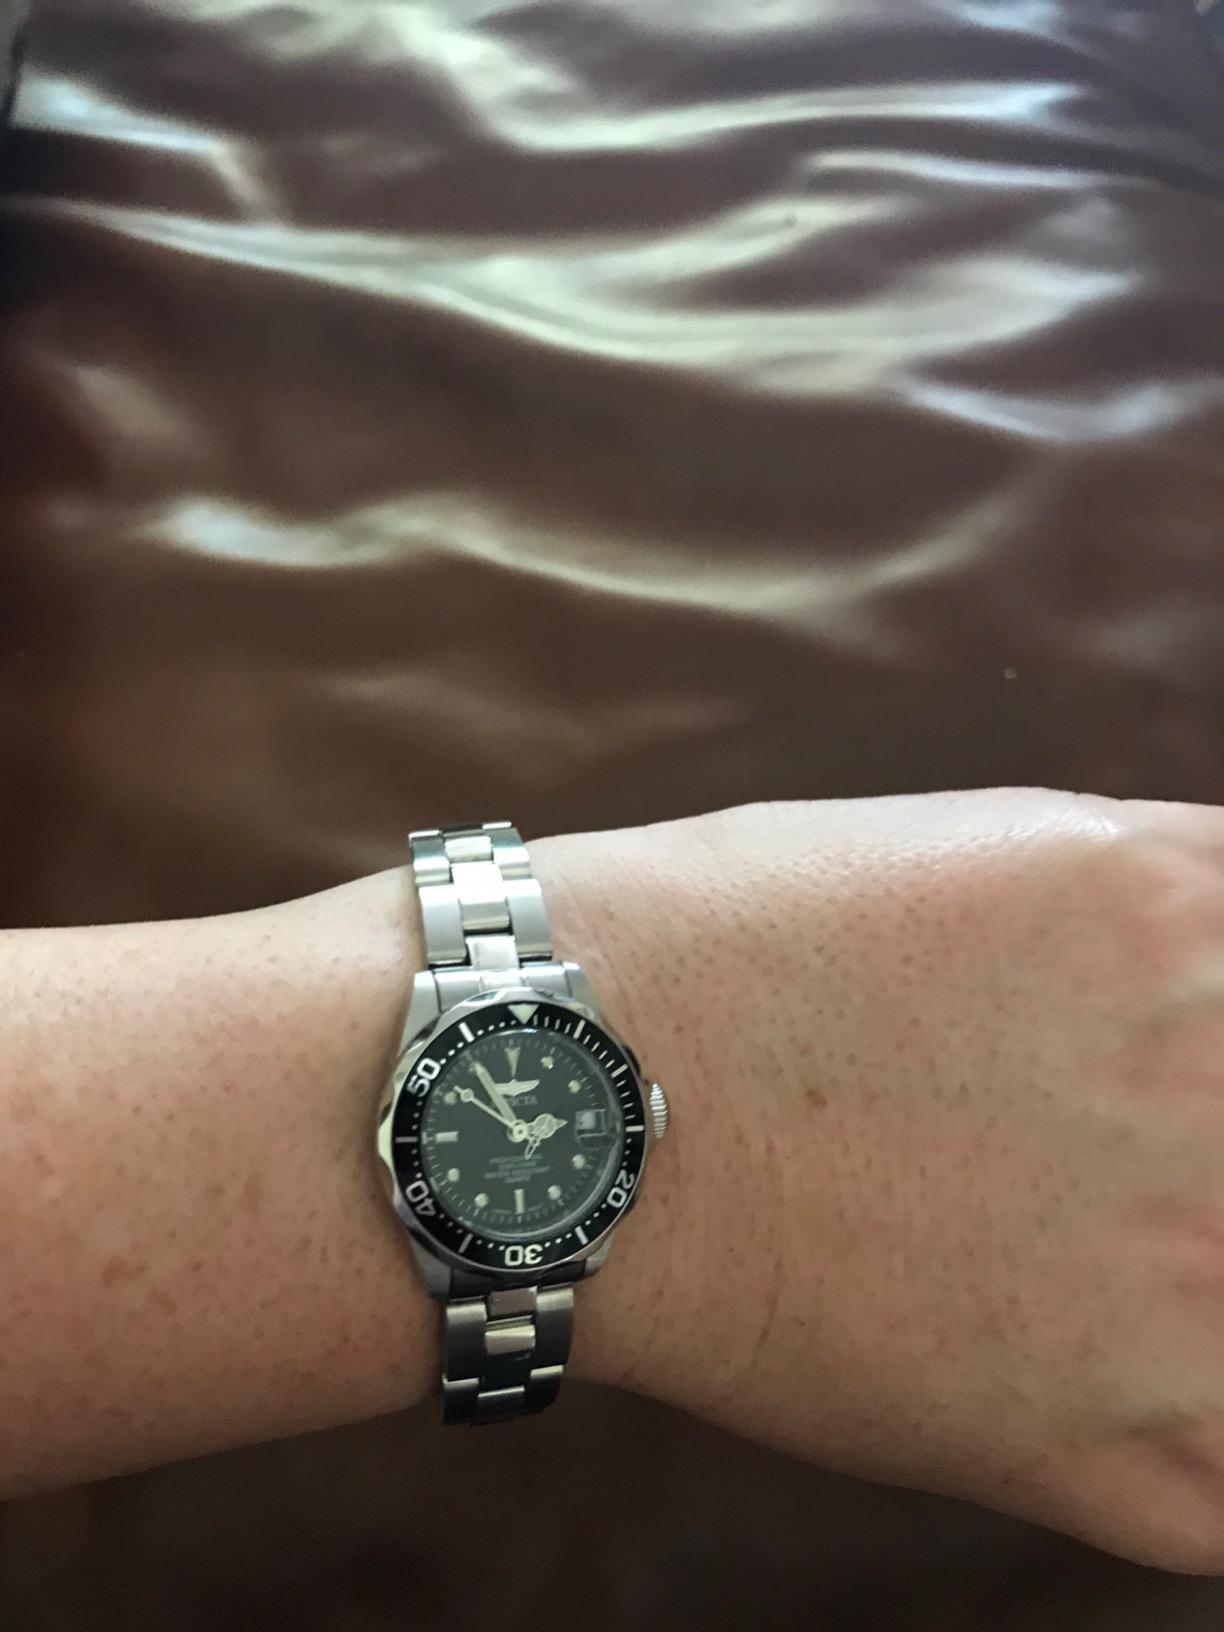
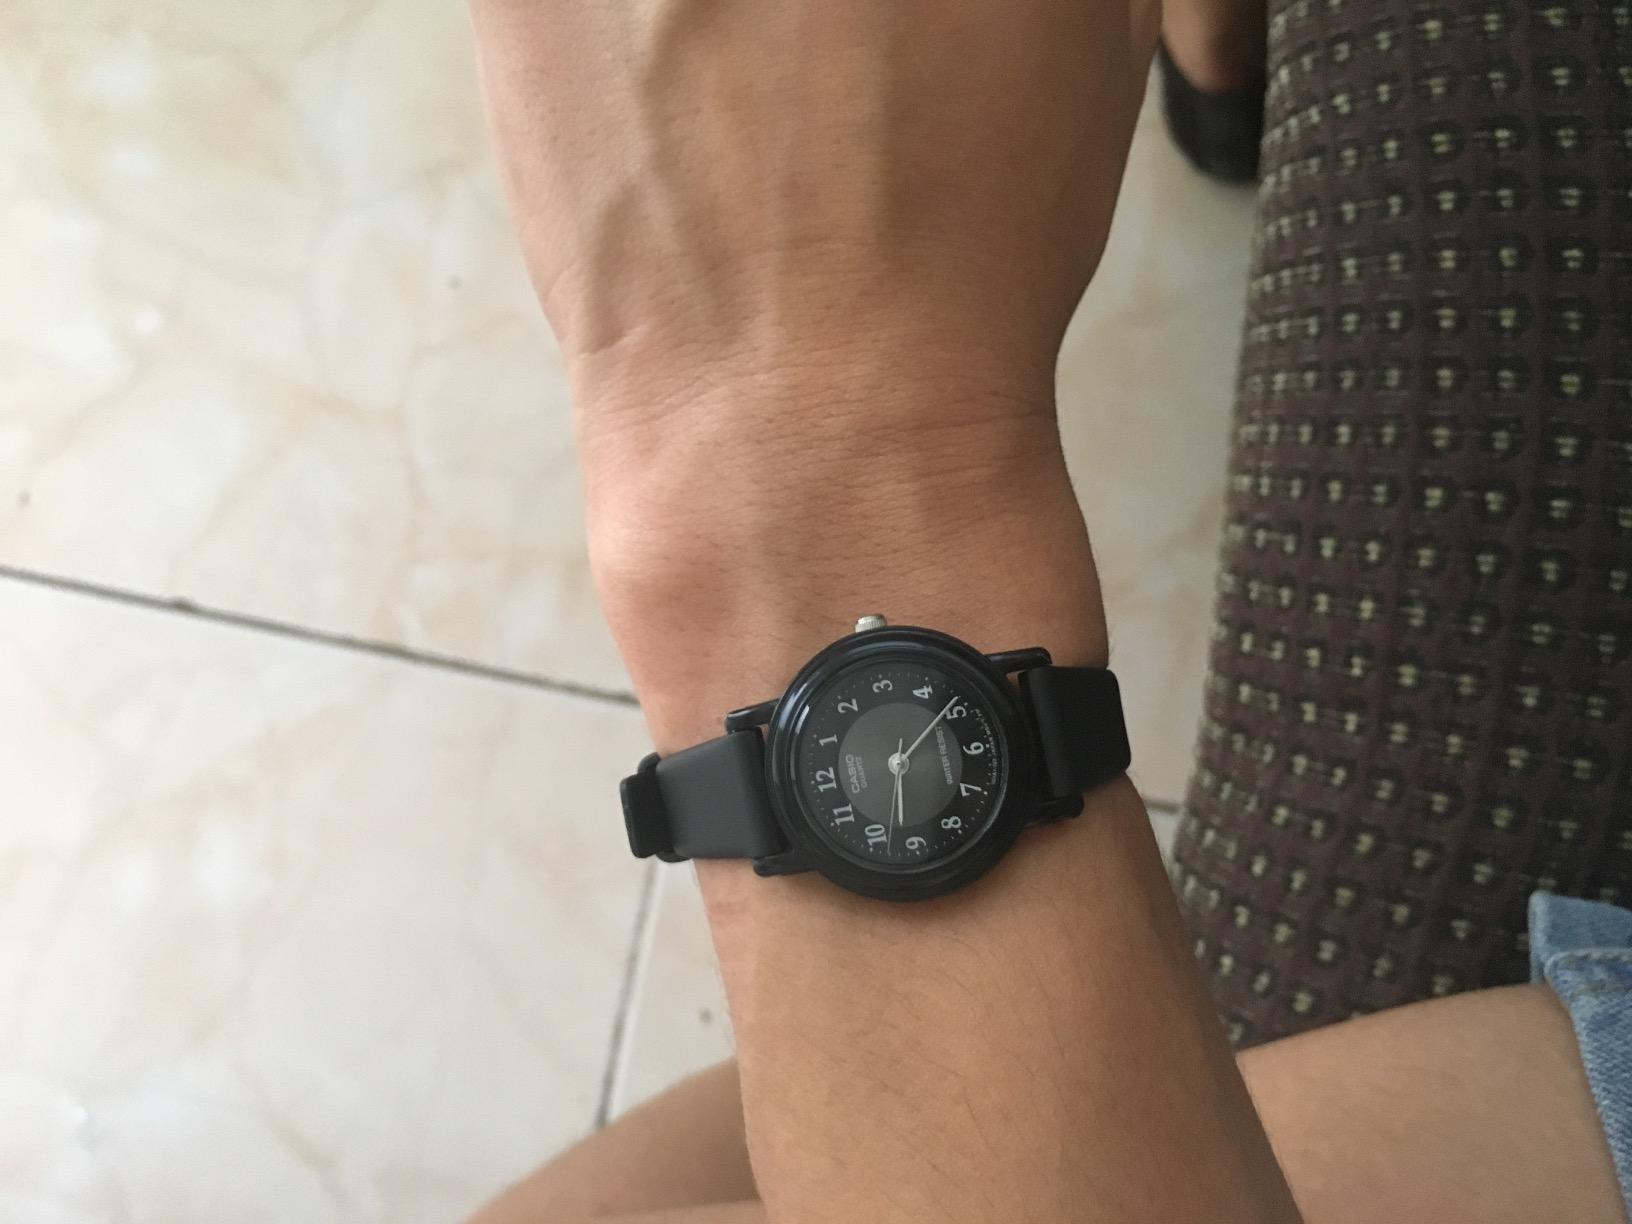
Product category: accessories_watch
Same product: no